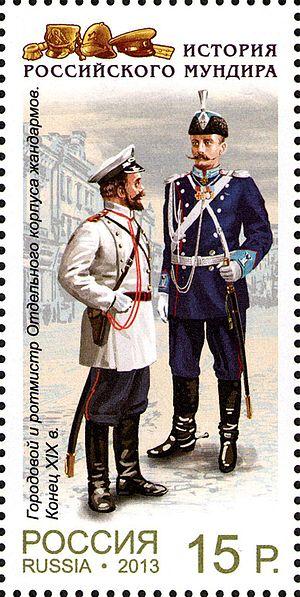
Police est le nom des services de police fédéraux en Russie. Elle est rattachée au Ministère de l'Intérieur. Elle a été créée en 2011, en remplacement de la Militsia, l'ancien service de police. La Politsiya exerce ses activités conformément à la loi «Sur la police», tel qu'approuvée par l'Assemblée Fédérale et par la suite signée dans la loi le 7 février 2011 par le Président de la Fédération de Russie, Dmitri Medvedev.